Raymond M. Kirk

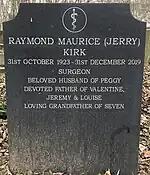
Grave of Raymond M. Kirk in Highgate Cemetery

After retiring from the NHS in 1989, Kirk was appointed an Honorary Consulting Surgeon at the Royal Free Hospital and Honorary Professor of Surgery at University College London. As well as being former President of the Surgical Section of the Royal Society of Medicine, the Medical Society of London and the Hunterian Society, he has also written numerous books on General Surgery and Surgical Technique for training surgeons. He holds Honorary Fellowships of the Association of Surgeons of Poland and the College of Surgeons of Sri Lanka. He is a Fellow of the Royal Society of Medicine.